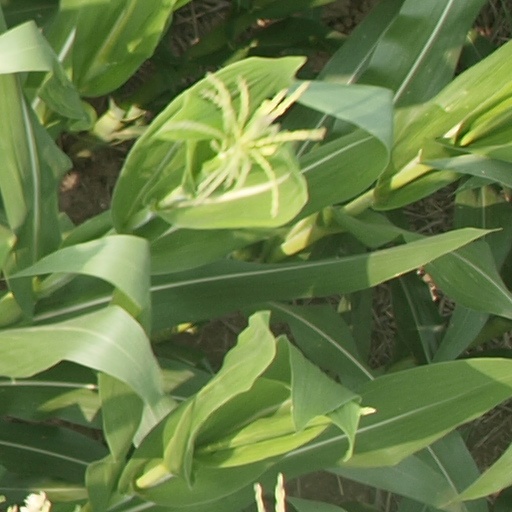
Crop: maize; corn